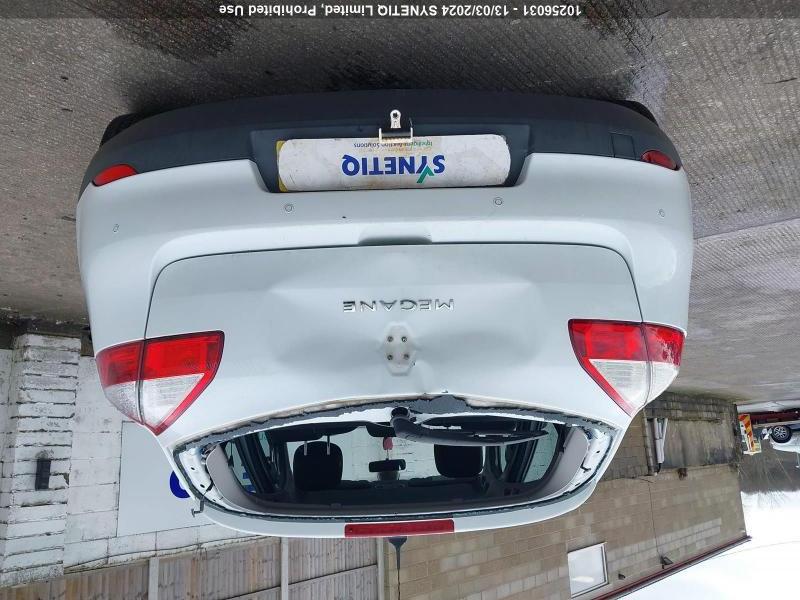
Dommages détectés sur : pare-brise arrière, malle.
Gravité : majeur